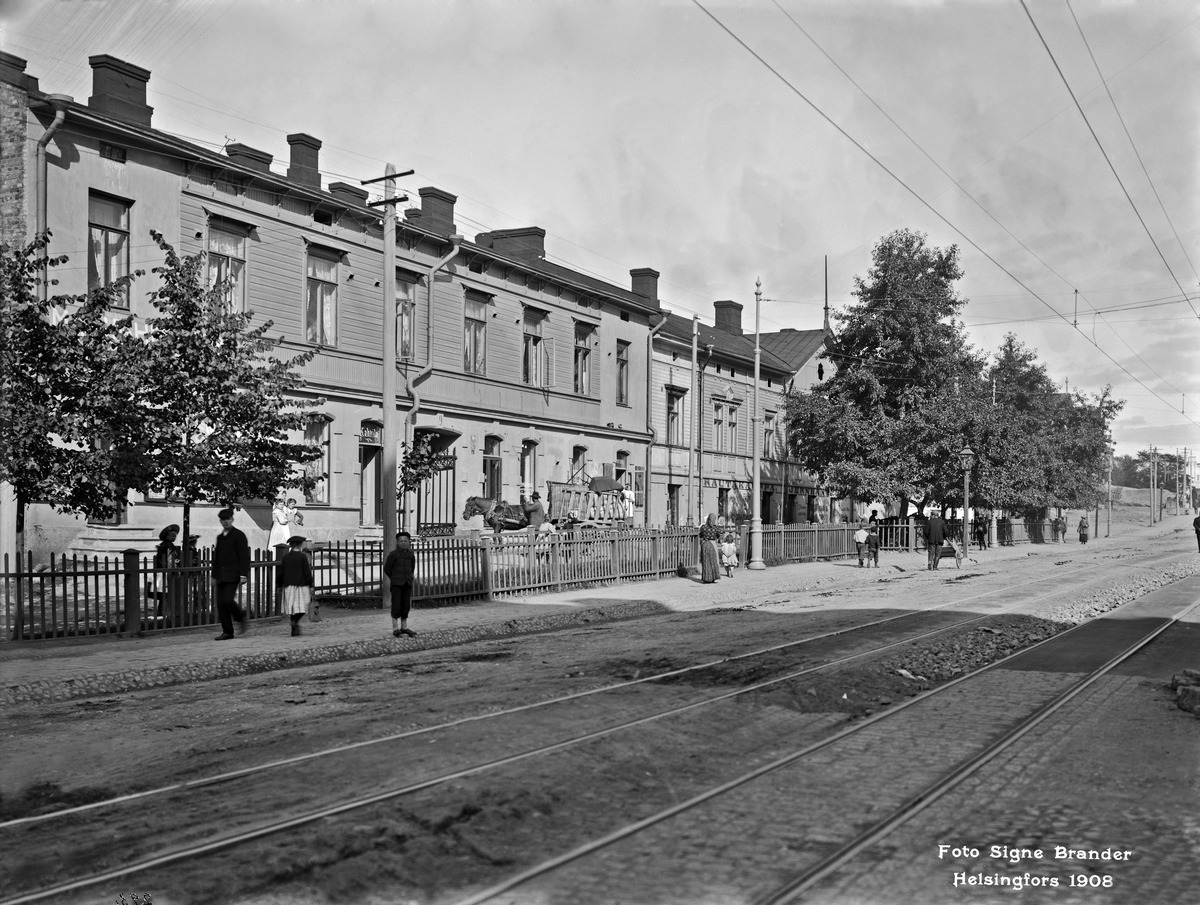
Itäinen Viertotie 9, 11
sisällön kuvaus: Itäinen Viertotie 9, 11.  Nykyinen Hämeentie 12, 14. mustavalkoinen
Kuvaaja: Brander, Signe, valokuvaaja
Ajankohta: kuvausaika 1908
Paikka: Suomi, Uusimaa, Helsinki, Kallio Helsinki, Linjat Helsinki, Hämeentie 12, 14
Aiheet: puurakennukset, liikehuoneistot, kahvilat